Gary Chan

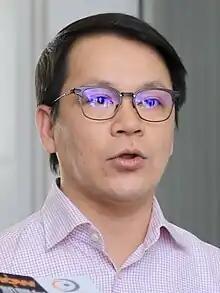

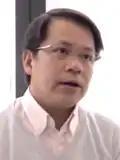
Chan in 2016

Gary Chan Hak-kan, BBS, JP (born 24 April 1976) is a Hong Kong politician who serves as a current member of the Legislative Council of Hong Kong. He represents the New Territories North East constituency and is a chairperson of the Democratic Alliance for the Betterment and Progress of Hong Kong (DAB) political party.